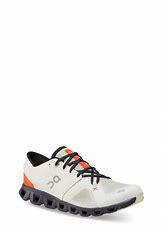
Brand: ON
Model: Cloud Terry